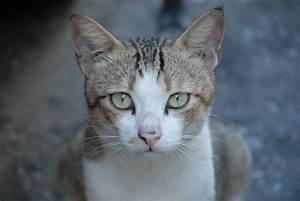
Label: gatto